Maynardville Open-Air Theatre

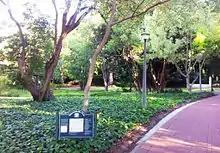

Maynardville has been designated as a "priority park" by the City of Cape Town, which means it has a development framework in place, spearheaded by the Maynardville Park Action Committee. This includes repairs to the facilities, incorporating the Wynberg library, creating a new gateway entrance, upgrading Rosendal Cottage, developing the historic avenue around Wolfe Street, and constructing a new pavilion.